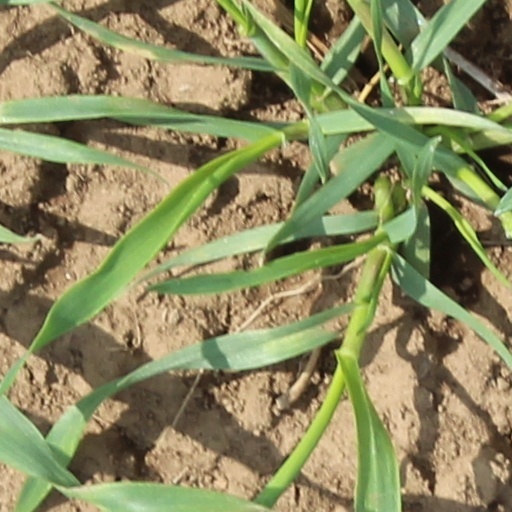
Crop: wheat